Answer in natural language. Which object is closer to the camera taking this photo, black and gold upright vacuum cleaner or abstract rectangle frame on wall? Choose between the following options: abstract rectangle frame on wall or black and gold upright vacuum cleaner
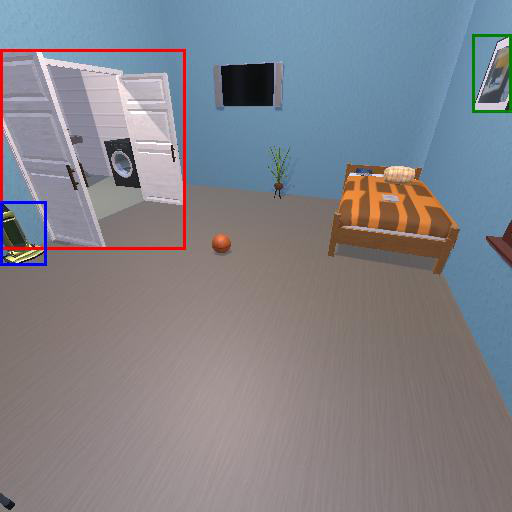
<answer>abstract rectangle frame on wall</answer>